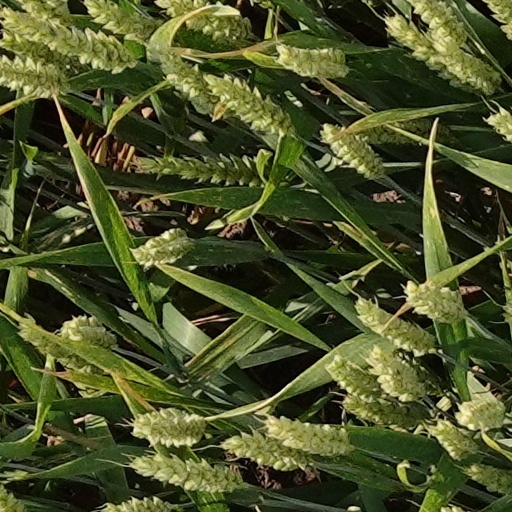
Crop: wheat